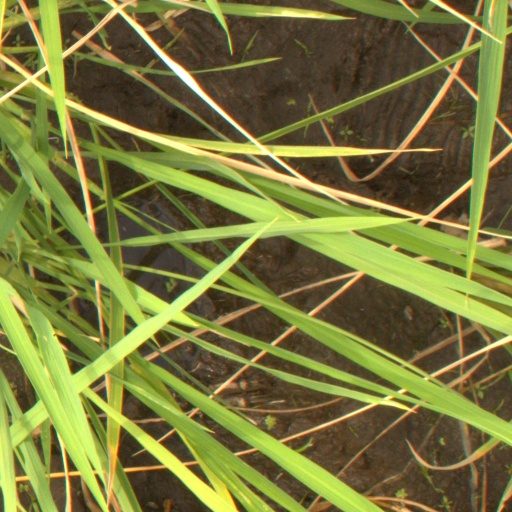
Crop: rice